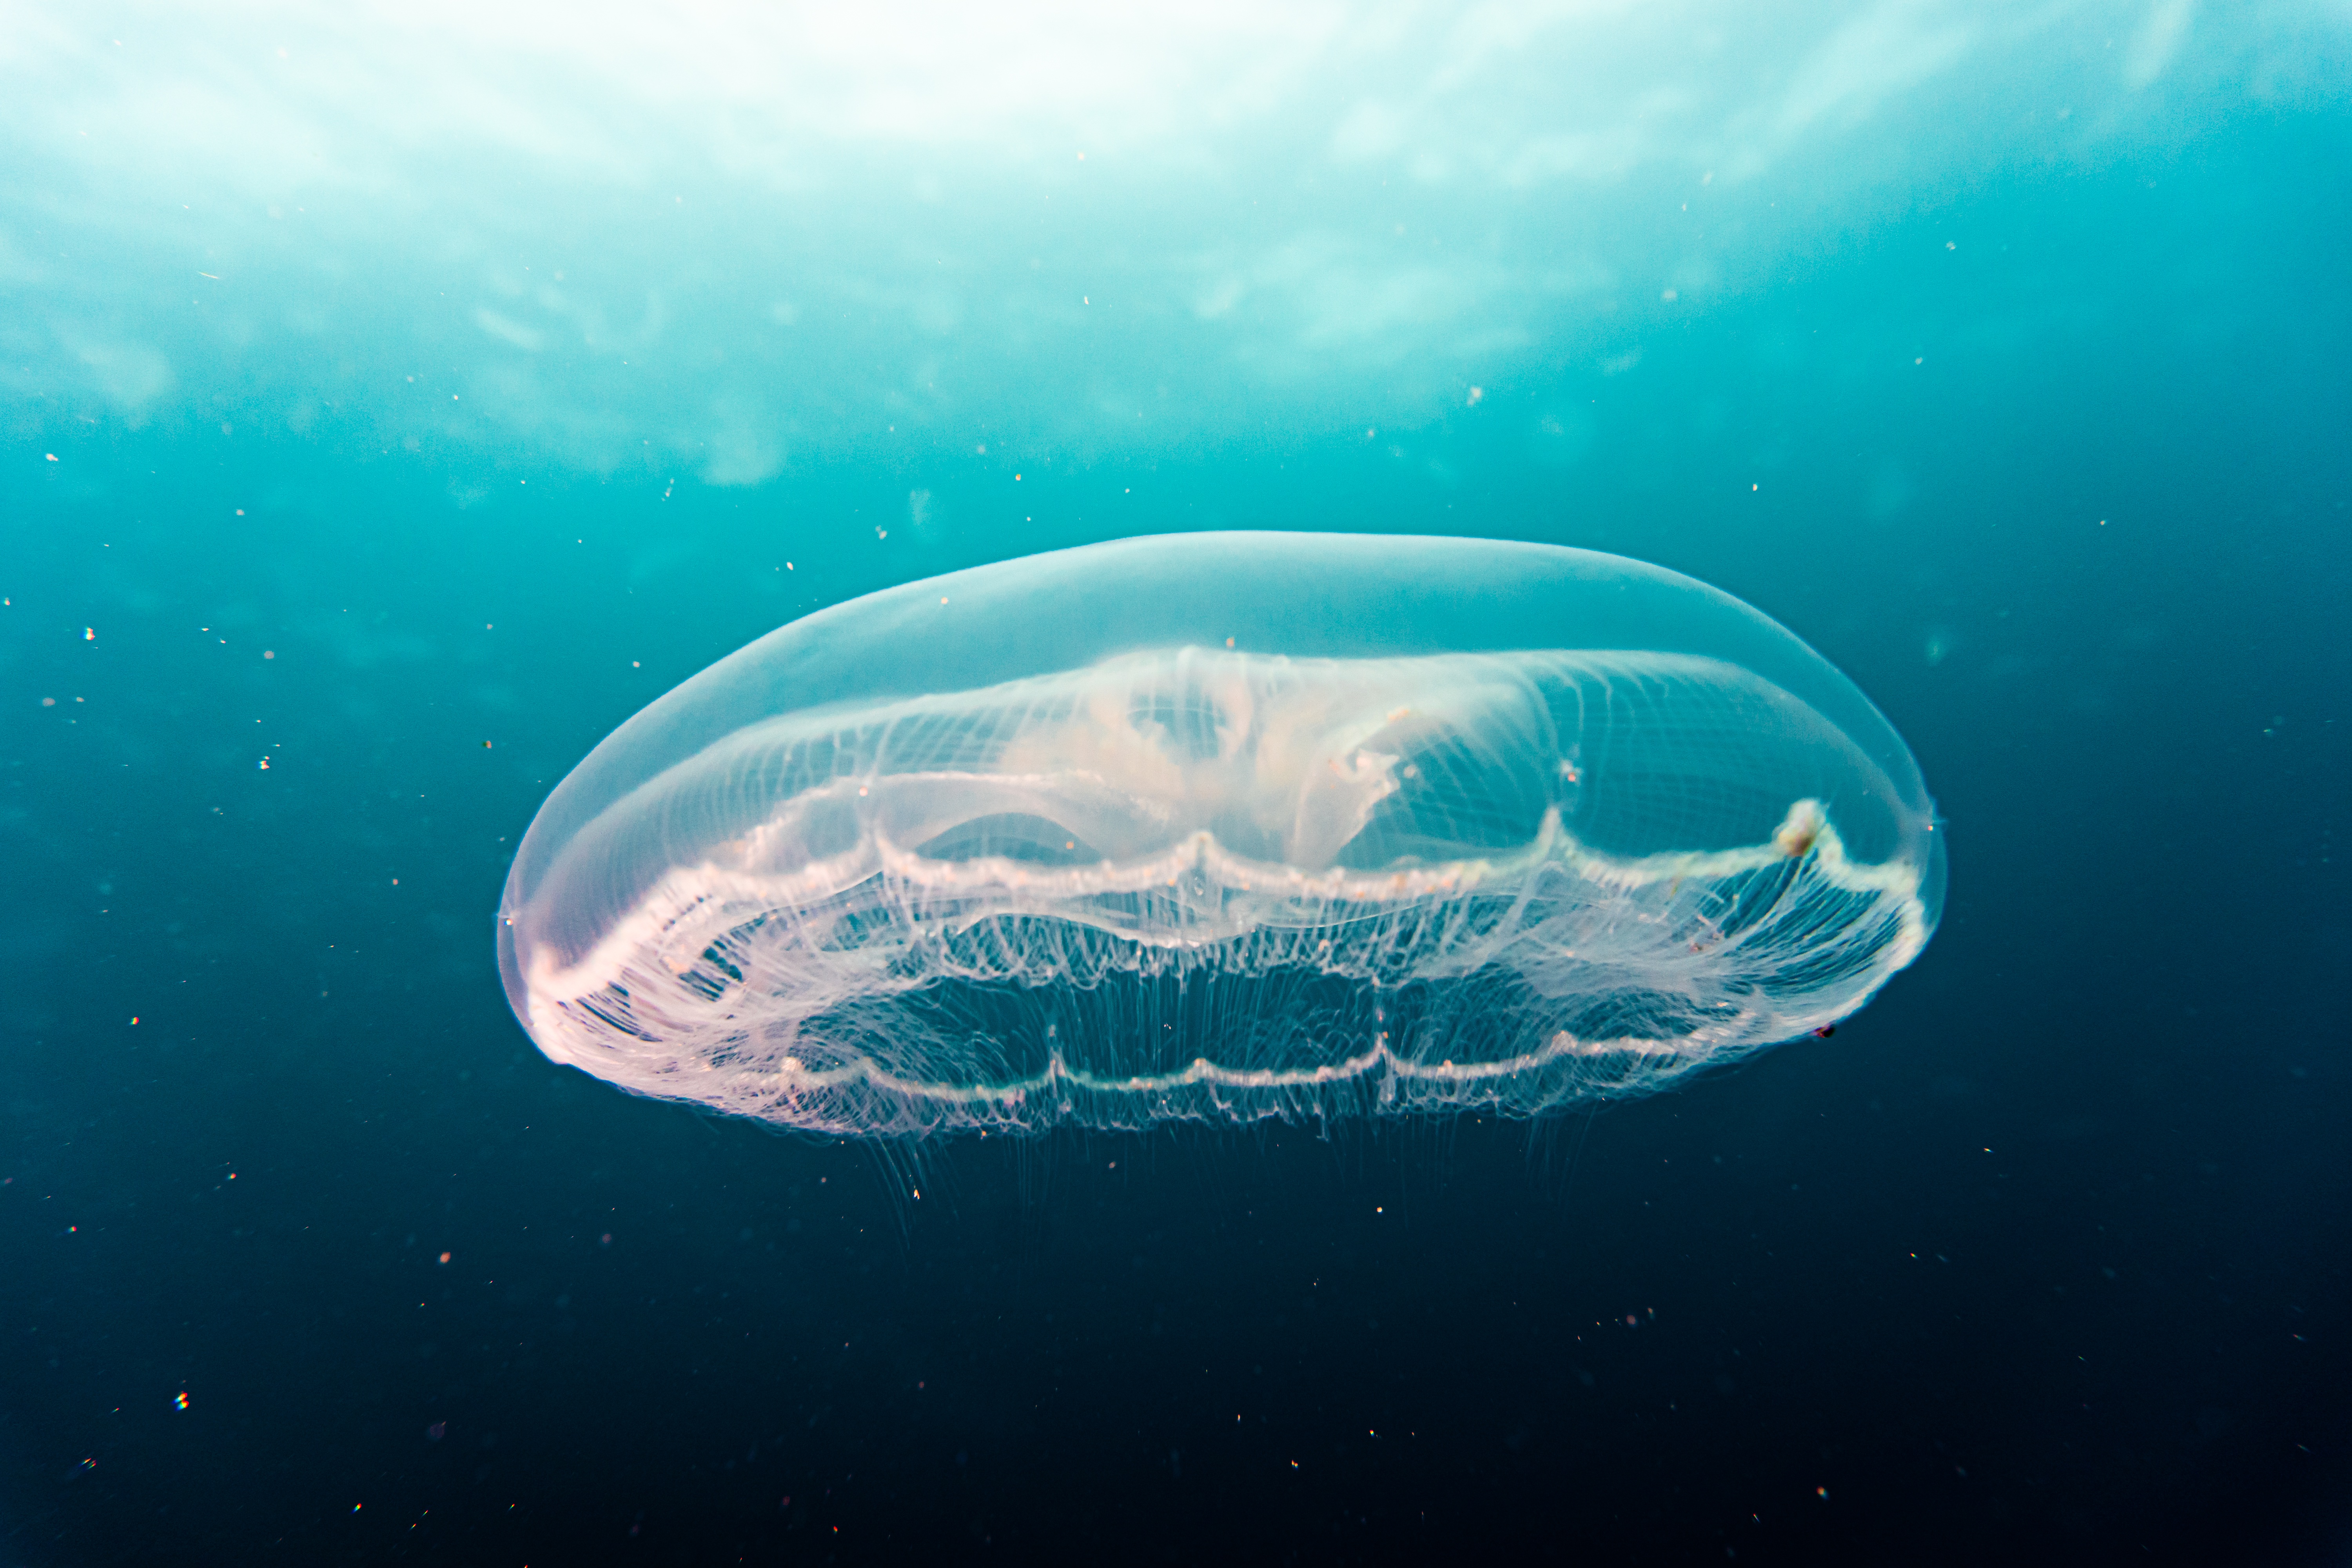
sea, water, liquid, water resources, vertebrate, marine invertebrates, azure, fluid, organism, body of water, underwater, aqua, jellyfish, marine biology, bioluminescence, electric blue, Transparent material, cnidaria, science, natural material, ocean, plankton, event, invertebrate, art, sky